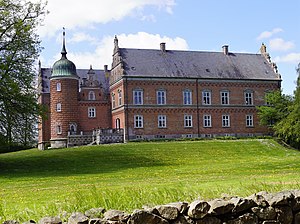
Arreskov
Arreskov set fra øst, maj 2019
Arreskov set fra øst
Arreskov er en gammel hovedgård, som nævnes første gang i 1210. Det er nu det tredje Arreskov, vi ser i dag.